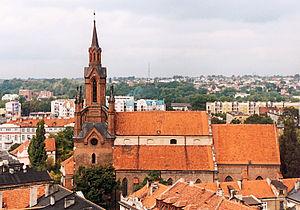
Le diocèse de Kalisz est un diocèse catholique de Pologne de la province ecclésiastique de Poznań dont le siège est situé à Kalisz, dans la voïvodie de Grande-Pologne. L'évêque actuel est Edward Janiak, depuis 2012.